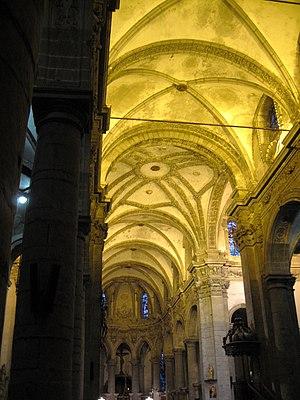
Intérieur de l'abbatiale de Saint-Martin
Le Cateau-Cambrésis est une commune française située dans le département du Nord, en région Hauts-de-France.